Robert Bemborough

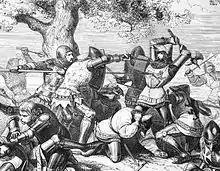
The death of Bemborough. 19th-century illustration

At the battle itself Bemborough was killed. After several hours of fighting there were four dead on the French side and two on the English side. Both sides were exhausted and agreed to a break for refreshments and bandaging of injuries. After the battle resumed, Bemborough was wounded and then killed. Leadership was taken by German warrior called Croquart, but the Anglo-Breton faction was defeated.